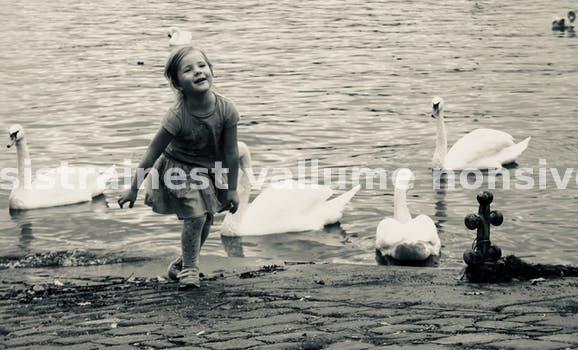
Label: Watermark